History of the Jews and Judaism in the Land of Israel

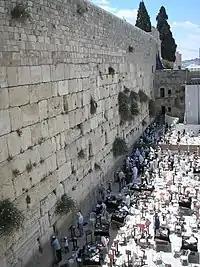
Western Wall in Jerusalem

In 1211, the Jewish community in the country was strengthened by the arrival of a group headed by over 300 rabbis from France and England, among them Rabbi Samson ben Abraham of Sens. The motivation of European Jews to emigrate to the Holyland in the 13th-century possibly lay in persecution, economic hardship, messianic expectations or the desire to fulfill the commandments specific to the land of Israel. In 1217, Spanish pilgrim Judah al-Harizi found the sight of the non-Jewish structures on the Temple Mount profoundly disturbing: "What torment to see our holy courts converted into an alien temple!" he wrote. During his visit, al-Harizi found a prosperous Jewish community living in the city. From 1219 to 1220, most of Jerusalem was destroyed on the orders of Al-Mu'azzam Isa, who wanted to remove all Crusader fortifications in the Levant, and as a result, the Jewish community, along with the majority of the rest of the population, left the city.